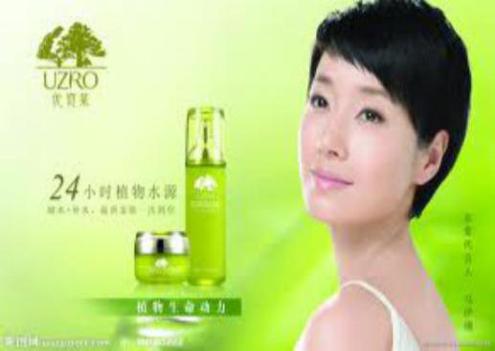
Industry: Necessities